Battle of Mars-la-Tour

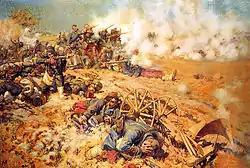
"La ligne de feu, 16 août 1870" by Pierre-Georges Jeanniot (1886). French infantry at the battle of Mars-la-Tour.

In the evening of 15 August, Voigts-Rhetz ordered the 5th Cavalry Division under General Paul von Rheinbaben to conduct a reconnaissance-in-force against the French positions near Rezonville. Around 0830 on 16 August, Murat's French dragoon brigade west of Vionville was busy cooking food in a camp and did not employ cavalry or infantry patrols, allowing Redern's hussar brigade to close in without difficulty. A German battery set up position on a nearby height and fired on the surprised French. More German batteries followed and opened up with their guns, throwing the entire French brigade into savage disorder. The French cavalry promptly fled to the east, re-assembling on the Rezonville plateau. The German horse artillery moved forward, firing on Gramont's cuirassier brigade near Rezonville. By 0930, the German cavalry could not support their artillery, as French infantry had by now formed up and were advancing on Vionville, subjecting the Germans to their fire. The German horse artillery fired on the French infantry, receiving French counter-battery fire in turn.